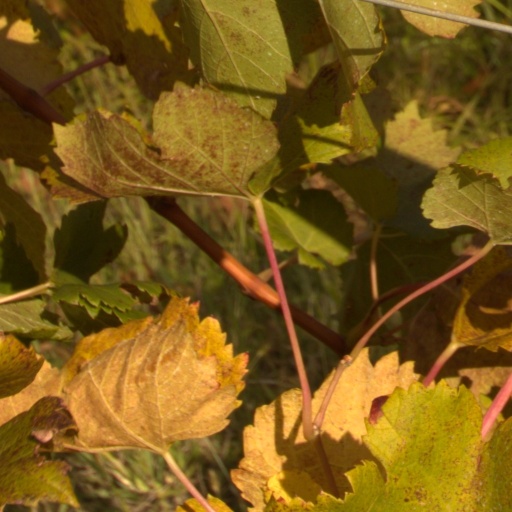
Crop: grape